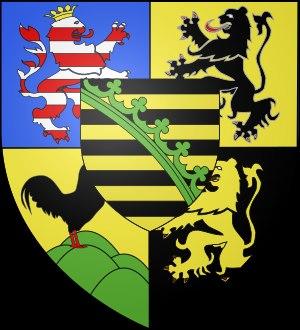
Le duché de Saxe-Cobourg et Gotha est un ancien État allemand membre de la Confédération germanique puis de la confédération de l'Allemagne du Nord et de l'Empire allemand. Il était dirigé par la maison de Saxe-Cobourg et Gotha, issue de la branche ernestine de la maison de Wettin.